Nikon D3000

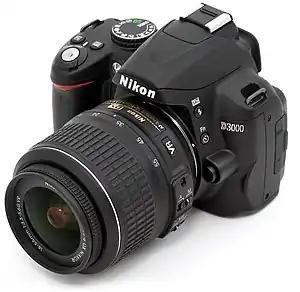
Nikon D3000 with the Nikon 18-55mm zoom lens.

The Nikon D3000 is a 10.2-megapixel DX format DSLR Nikon F-mount camera announced by Nikon on 30 July 2009. It replaces the D40 as Nikon's entry level DSLR. It features a 3.0-inch 230,000-dot resolution LCD monitor, CCD sensor with ISO 100–1600 (3200 with Boost) and 3D tracking Multi-CAM1000 11-point AF system which makes it quite similar to the Nikon D200 in these main parts. Initially priced with $899 MSRP, actual prices are much lower.